Female toplessness in the United States

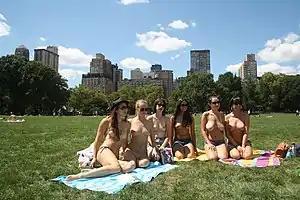
A photo from the first meeting of the Outdoor Co-ed Topless Pulp Fiction Appreciation Society in 2011

In 1986, seven women who picnicked topless were charged in Rochester, New York with baring "that portion of the breast which is below the top of the areola". That law had originally been enacted to discourage 'topless' waitresses. The women were initially convicted, but on appeal two of the women's charges were reversed by the New York State Court of Appeals in 1992 on equal protection grounds in "Santorelli's" case.